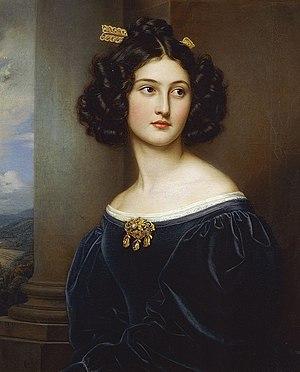
La galerie des Beautés est une galerie de portraits commandée par Louis Iᵉʳ de Bavière au château de Nymphembourg. Elle se trouve à l'intérieur du pavillon sud du château et rassemble trente-six portraits de femmes célèbres pour leur beauté et peintes par Joseph Karl Stieler, nommé peintre de la cour en 1820. Ces œuvres ont été peintes entre 1827 et 1850 pour le roi de Bavière.